AN/SPS-17

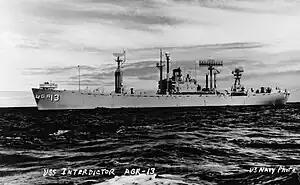
Photograph of Guardian-class radar picket ship USS Interdictor while underway. AN/SPS-17 is the large "billboard" on the second radar mast from right.

The AN/SPS-17 is a long-range air-search radar developed for the United States Navy during the early Cold War, primarily used on the . It was the first major postwar P-band air search radar.